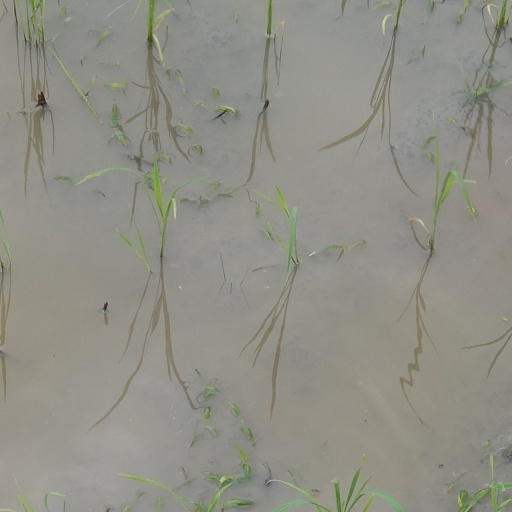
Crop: rice